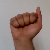
The image shows a hand gesture representing the letter 'A' in Indian Sign Language.